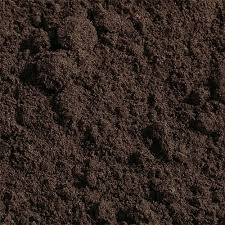
Soil type: Black Soil